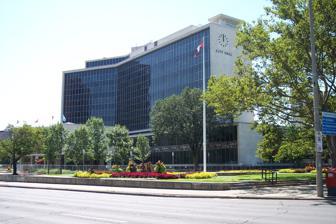
Building: Hamilton City Hall
Country: Canada
Year built: 1960
Chief administrative building Hamilton City Hall General information Type City hall Address 71 Main Street West Town or city Hamilton, Ontario Coordinates 43°15′20″N 79°52′24″W / 43.25550°N 79.87329°W / 43.25550; -79.87329 Opened 21 November 1960 ( 1960-11-21 ) Governing body Hamilton City Council Height 34 m (111 ft 6 + 1 ⁄ 2 in) Technical details Floor count 8 Design and construction Architect(s) Stanley M. Roscoe Website www .hamilton .ca /city-hall Hamilton City Hall is the chief administrative building for the city of Hamilton . Located in the downtown core, it is an 8-storey building (34.0 m) at the corner of Main Street West and Bay Street South , across the street from the FirstOntario Concert Hall and the Art Gallery of Hamilton . It was officially opened on November 21, 1960. This international style of architecture was designed by architect Stanley Roscoe. Construction was carried out by the Pigott Construction Company, at a cost of 9.4 million dollars. History Hamilton City Hall (winter) City Hall (west end) The municipal address of the building is 71 Main Street West. The street number was chosen carefully. Several buildings had been torn down to make way for the new City Hall, so city politicians of the day could choose any odd number between 55 and 105 as the address for the new building. They chose 71 to commemorate the number of years that the old City Hall on James Street North had been in use. Prior to making the decision to construct the new City Hall, council had considered annexing the Lister Block for offices and connecting it to the old City hall via an overhead, enclosed walkway spanning James Street North. In 2005, Hamilton City Council designated the building as a heritage structure. Among the listed heritage elements on the exterior are the Italian glass tile mosaics. Renovation project In May 2007, Hamilton City Council directed staff to proceed with the renovation of the building, and the launch phase of the project began in June 2008. Costs, designs and delivery of the project were approved by the council in October 2008, allowing pre-construction and initial renovation work to begin later that year. The project was expected to be complete by July 1, 2010. City Hall services began moving back to Hamilton City Hall in April, 2010. Old city hall was built in 1888 and was designed by James Balfour . It was demolished in 1961. See also List of tallest buildings in Hamilton References